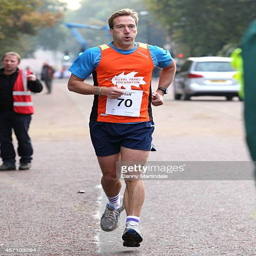
person runs the half marathon